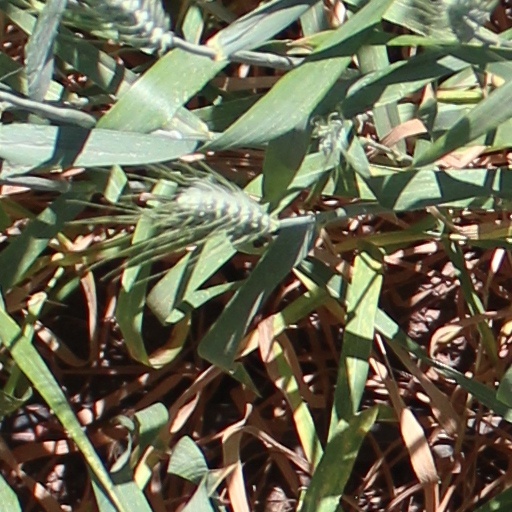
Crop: wheat